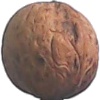
Label: Walnut 1